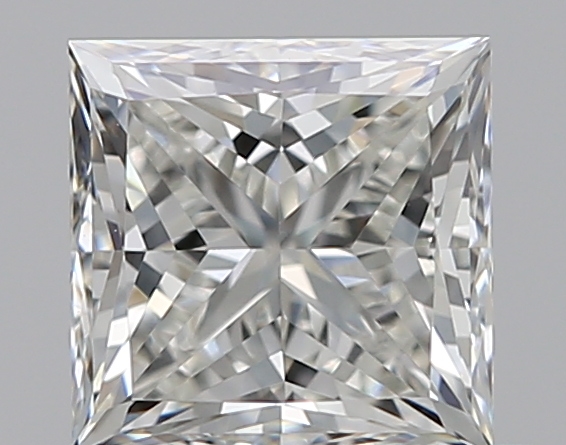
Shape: princess
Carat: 0.71
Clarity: VS1
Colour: I
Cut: EX
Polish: EX
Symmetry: VG
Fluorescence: N
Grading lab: GIA
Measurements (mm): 4.75 x 4.7 x 3.47